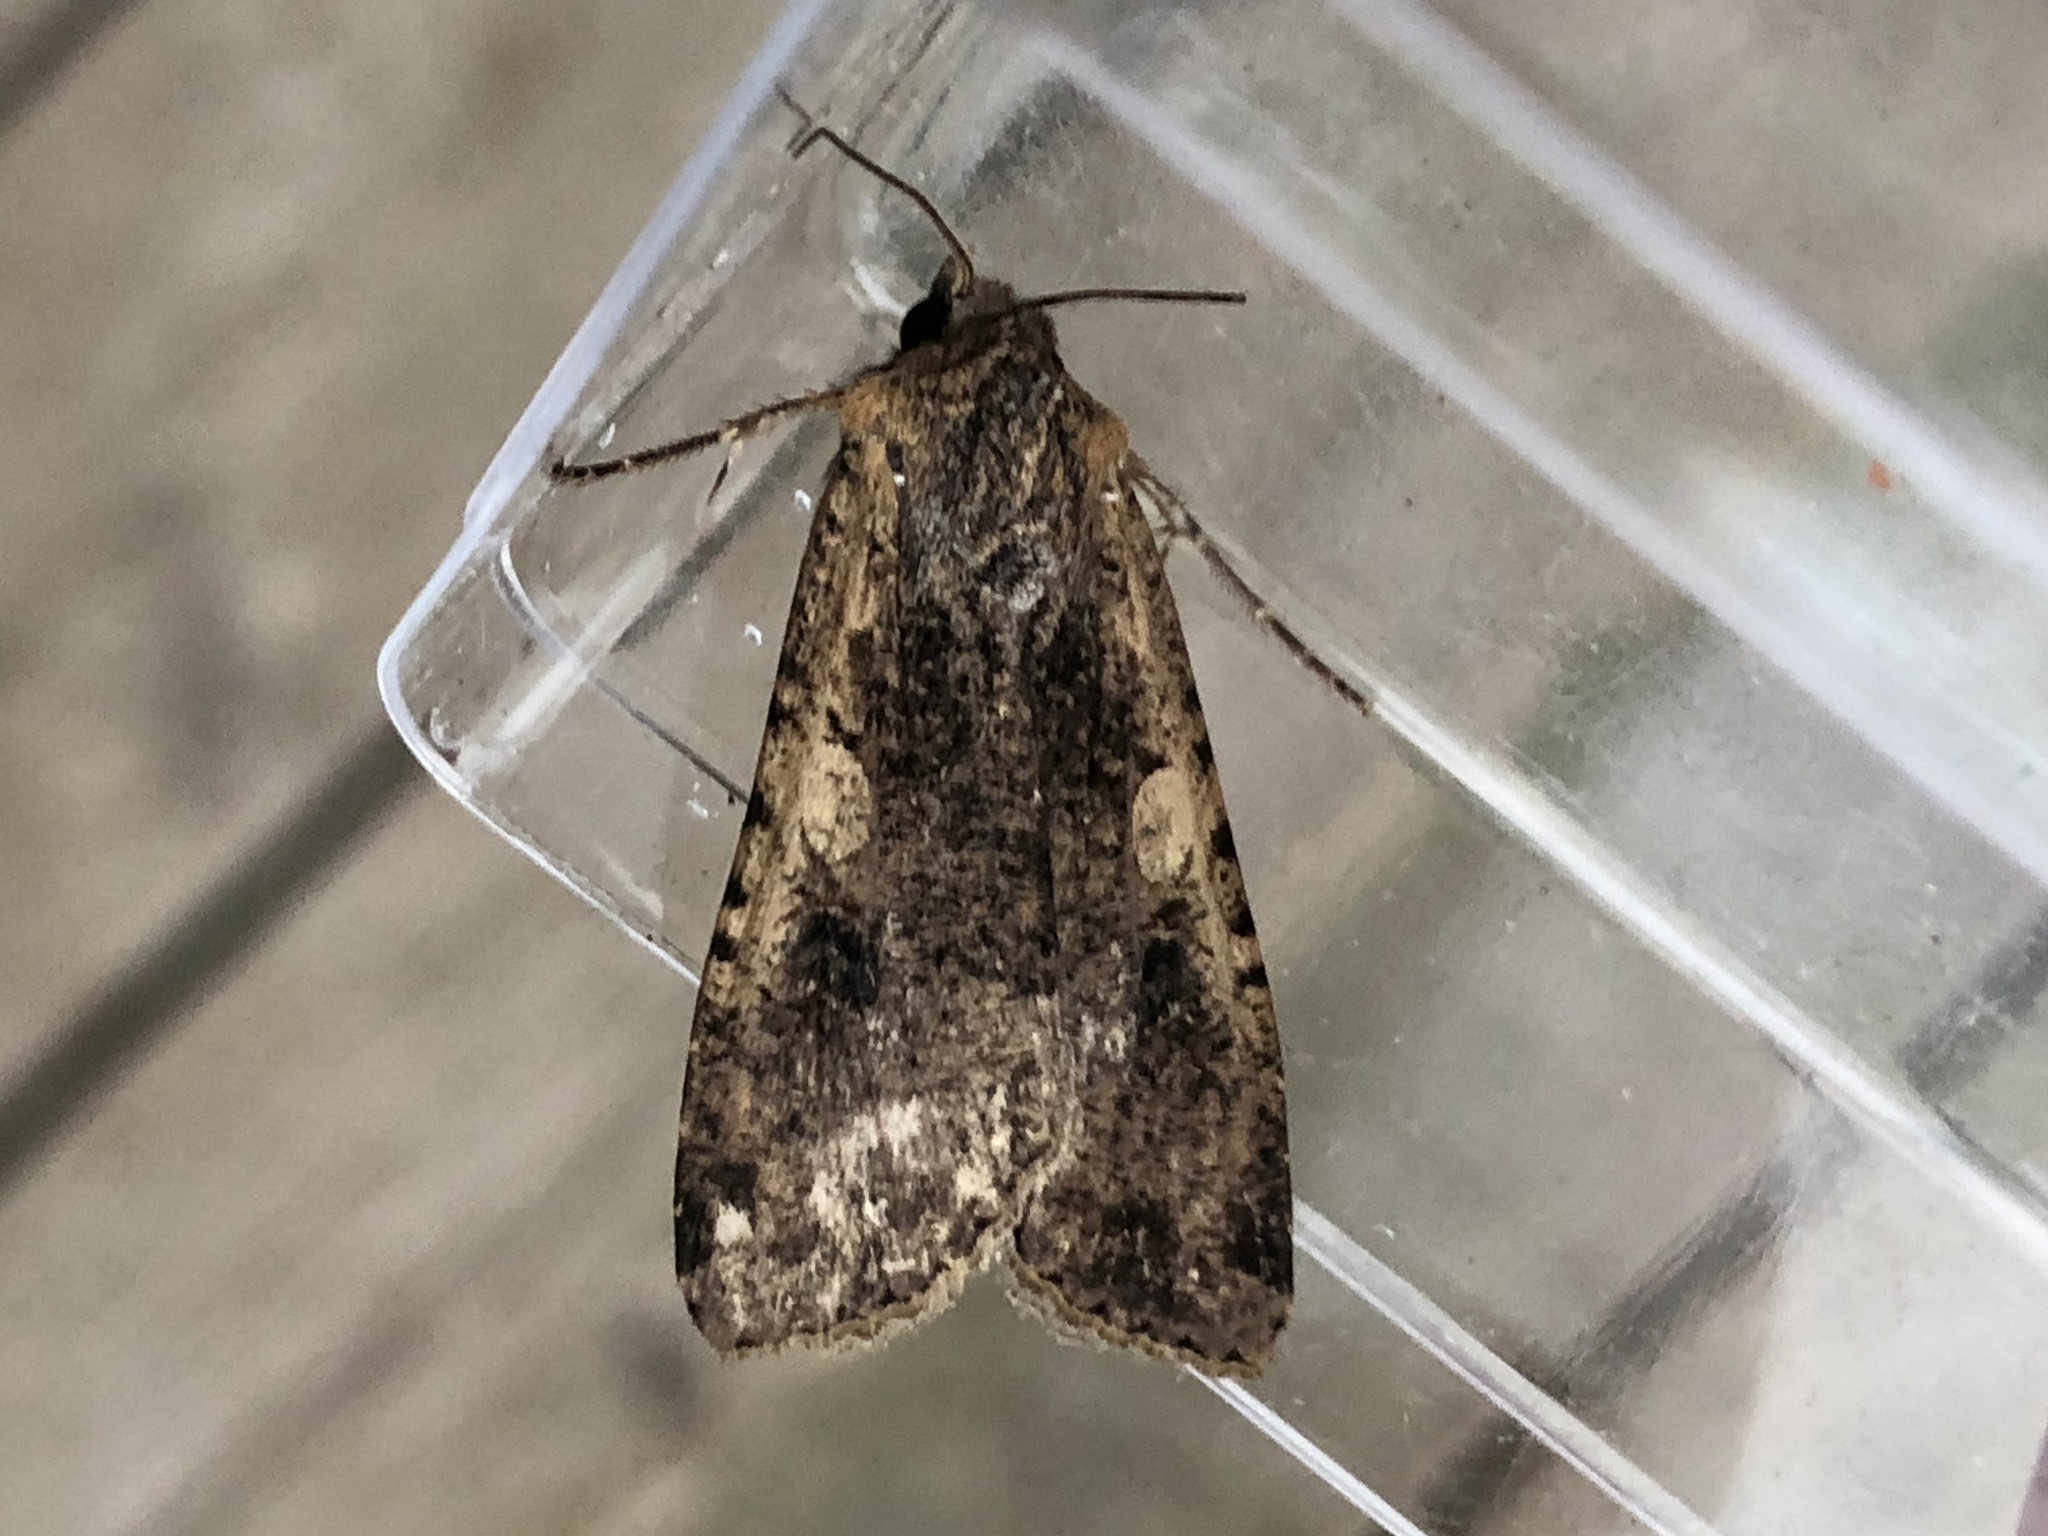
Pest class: cutworms